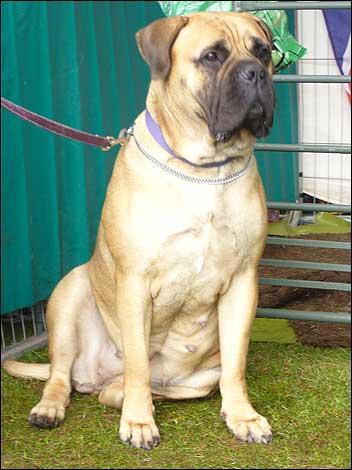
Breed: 231-n000077-bull_mastiff